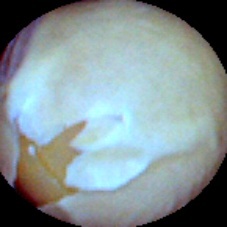
Label: Skin-damaged